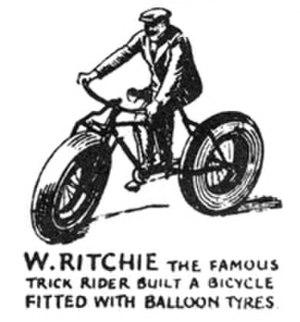
Un fatbike, ou fat-tire bike, en français québécois vélo à pneus surdimensionnés ou VPS, est un vélo tout terrain dont les pneus sont très larges et permettent une bonne adhérence sur un terrain difficile, comme la neige, le sable ou la boue.